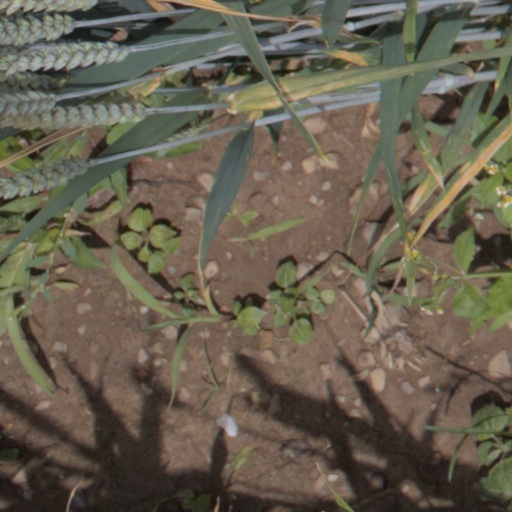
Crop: wheat